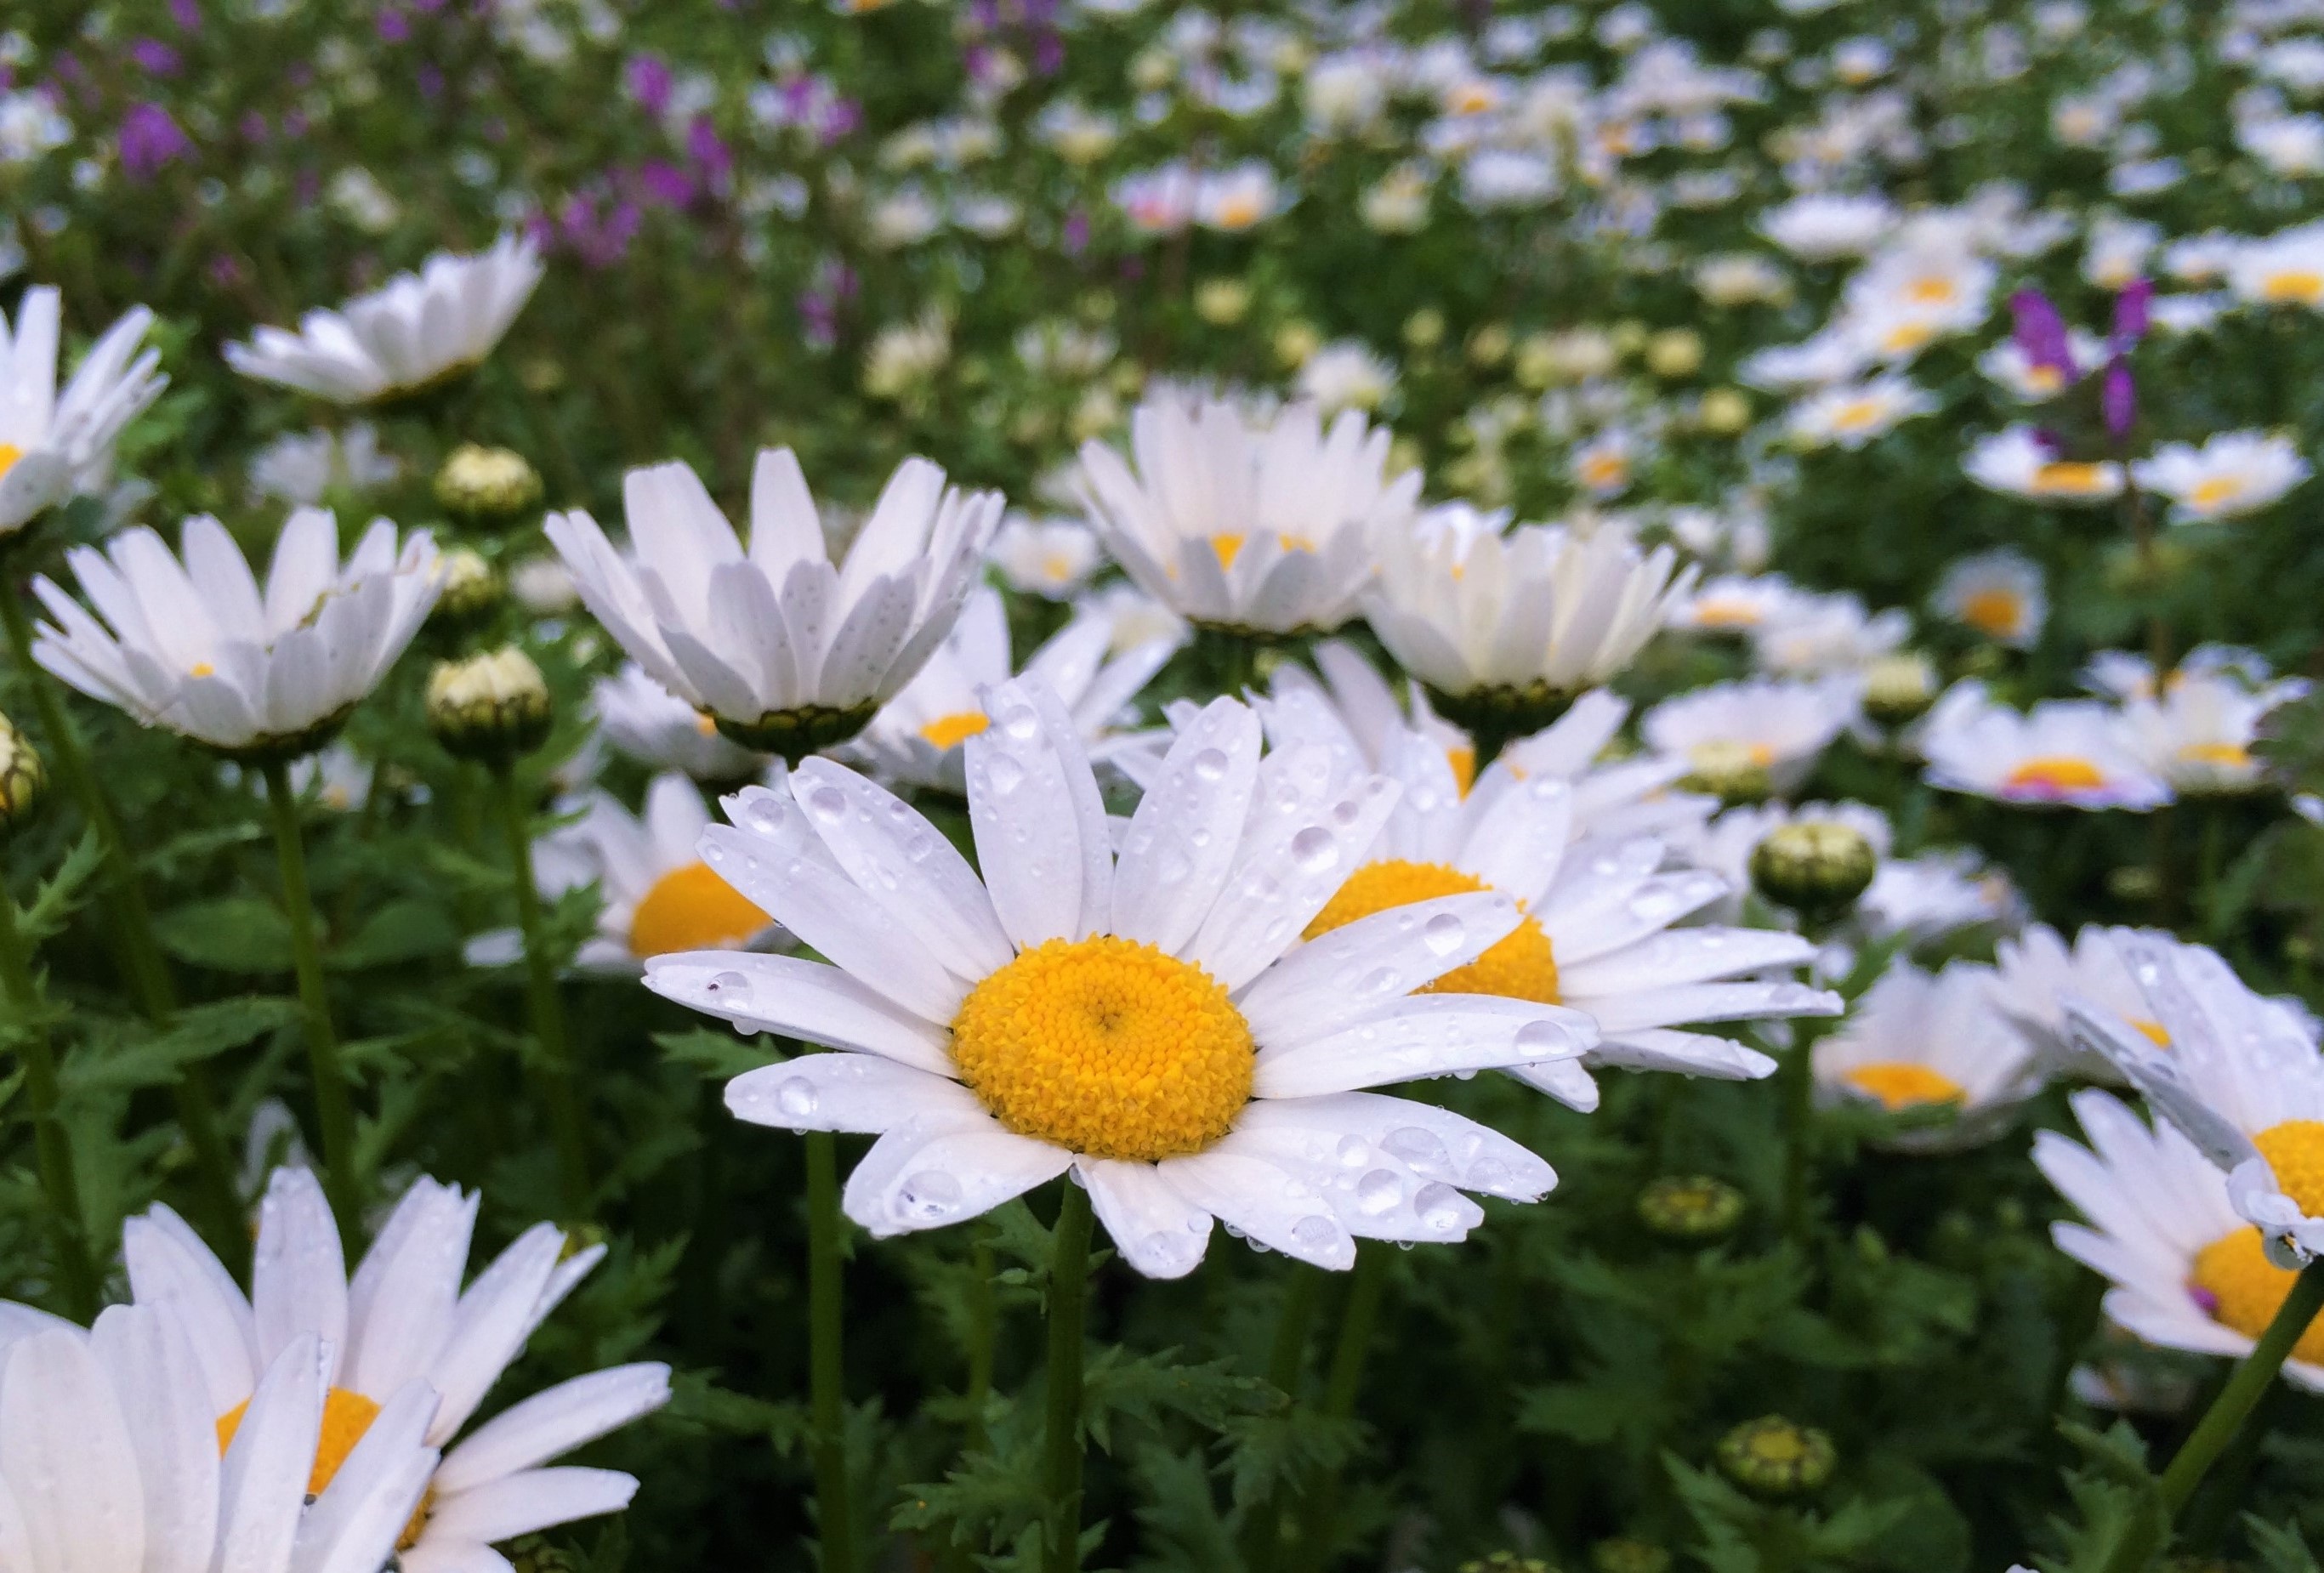
water, nature, grass, blossom, plant, white, field, meadow, rain, flower, petal, cute, daisy, female, aroma, green, herb, small, botany, yellow, japan, flora, wildflower, flowers, flower bed, kanagawa, by, pretty, chrysanthemum, flowering, drop of water, many, fragrance, margaret, otsu park, yokosuka, partly cloudy, macro photography, flowering plant, daisy family, antomasako, pure white, meek, discreet, oxeye daisy, annual plant, land plant, chamaemelum nobile, marguerite daisy, garden cosmos